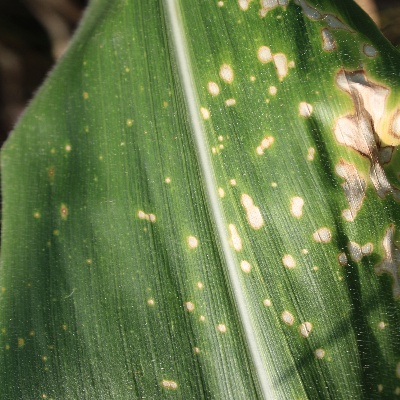
Crop: Maize
Condition: leaf blight